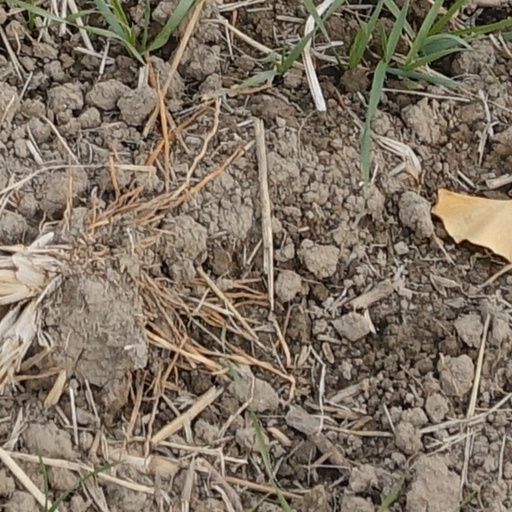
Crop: wheat